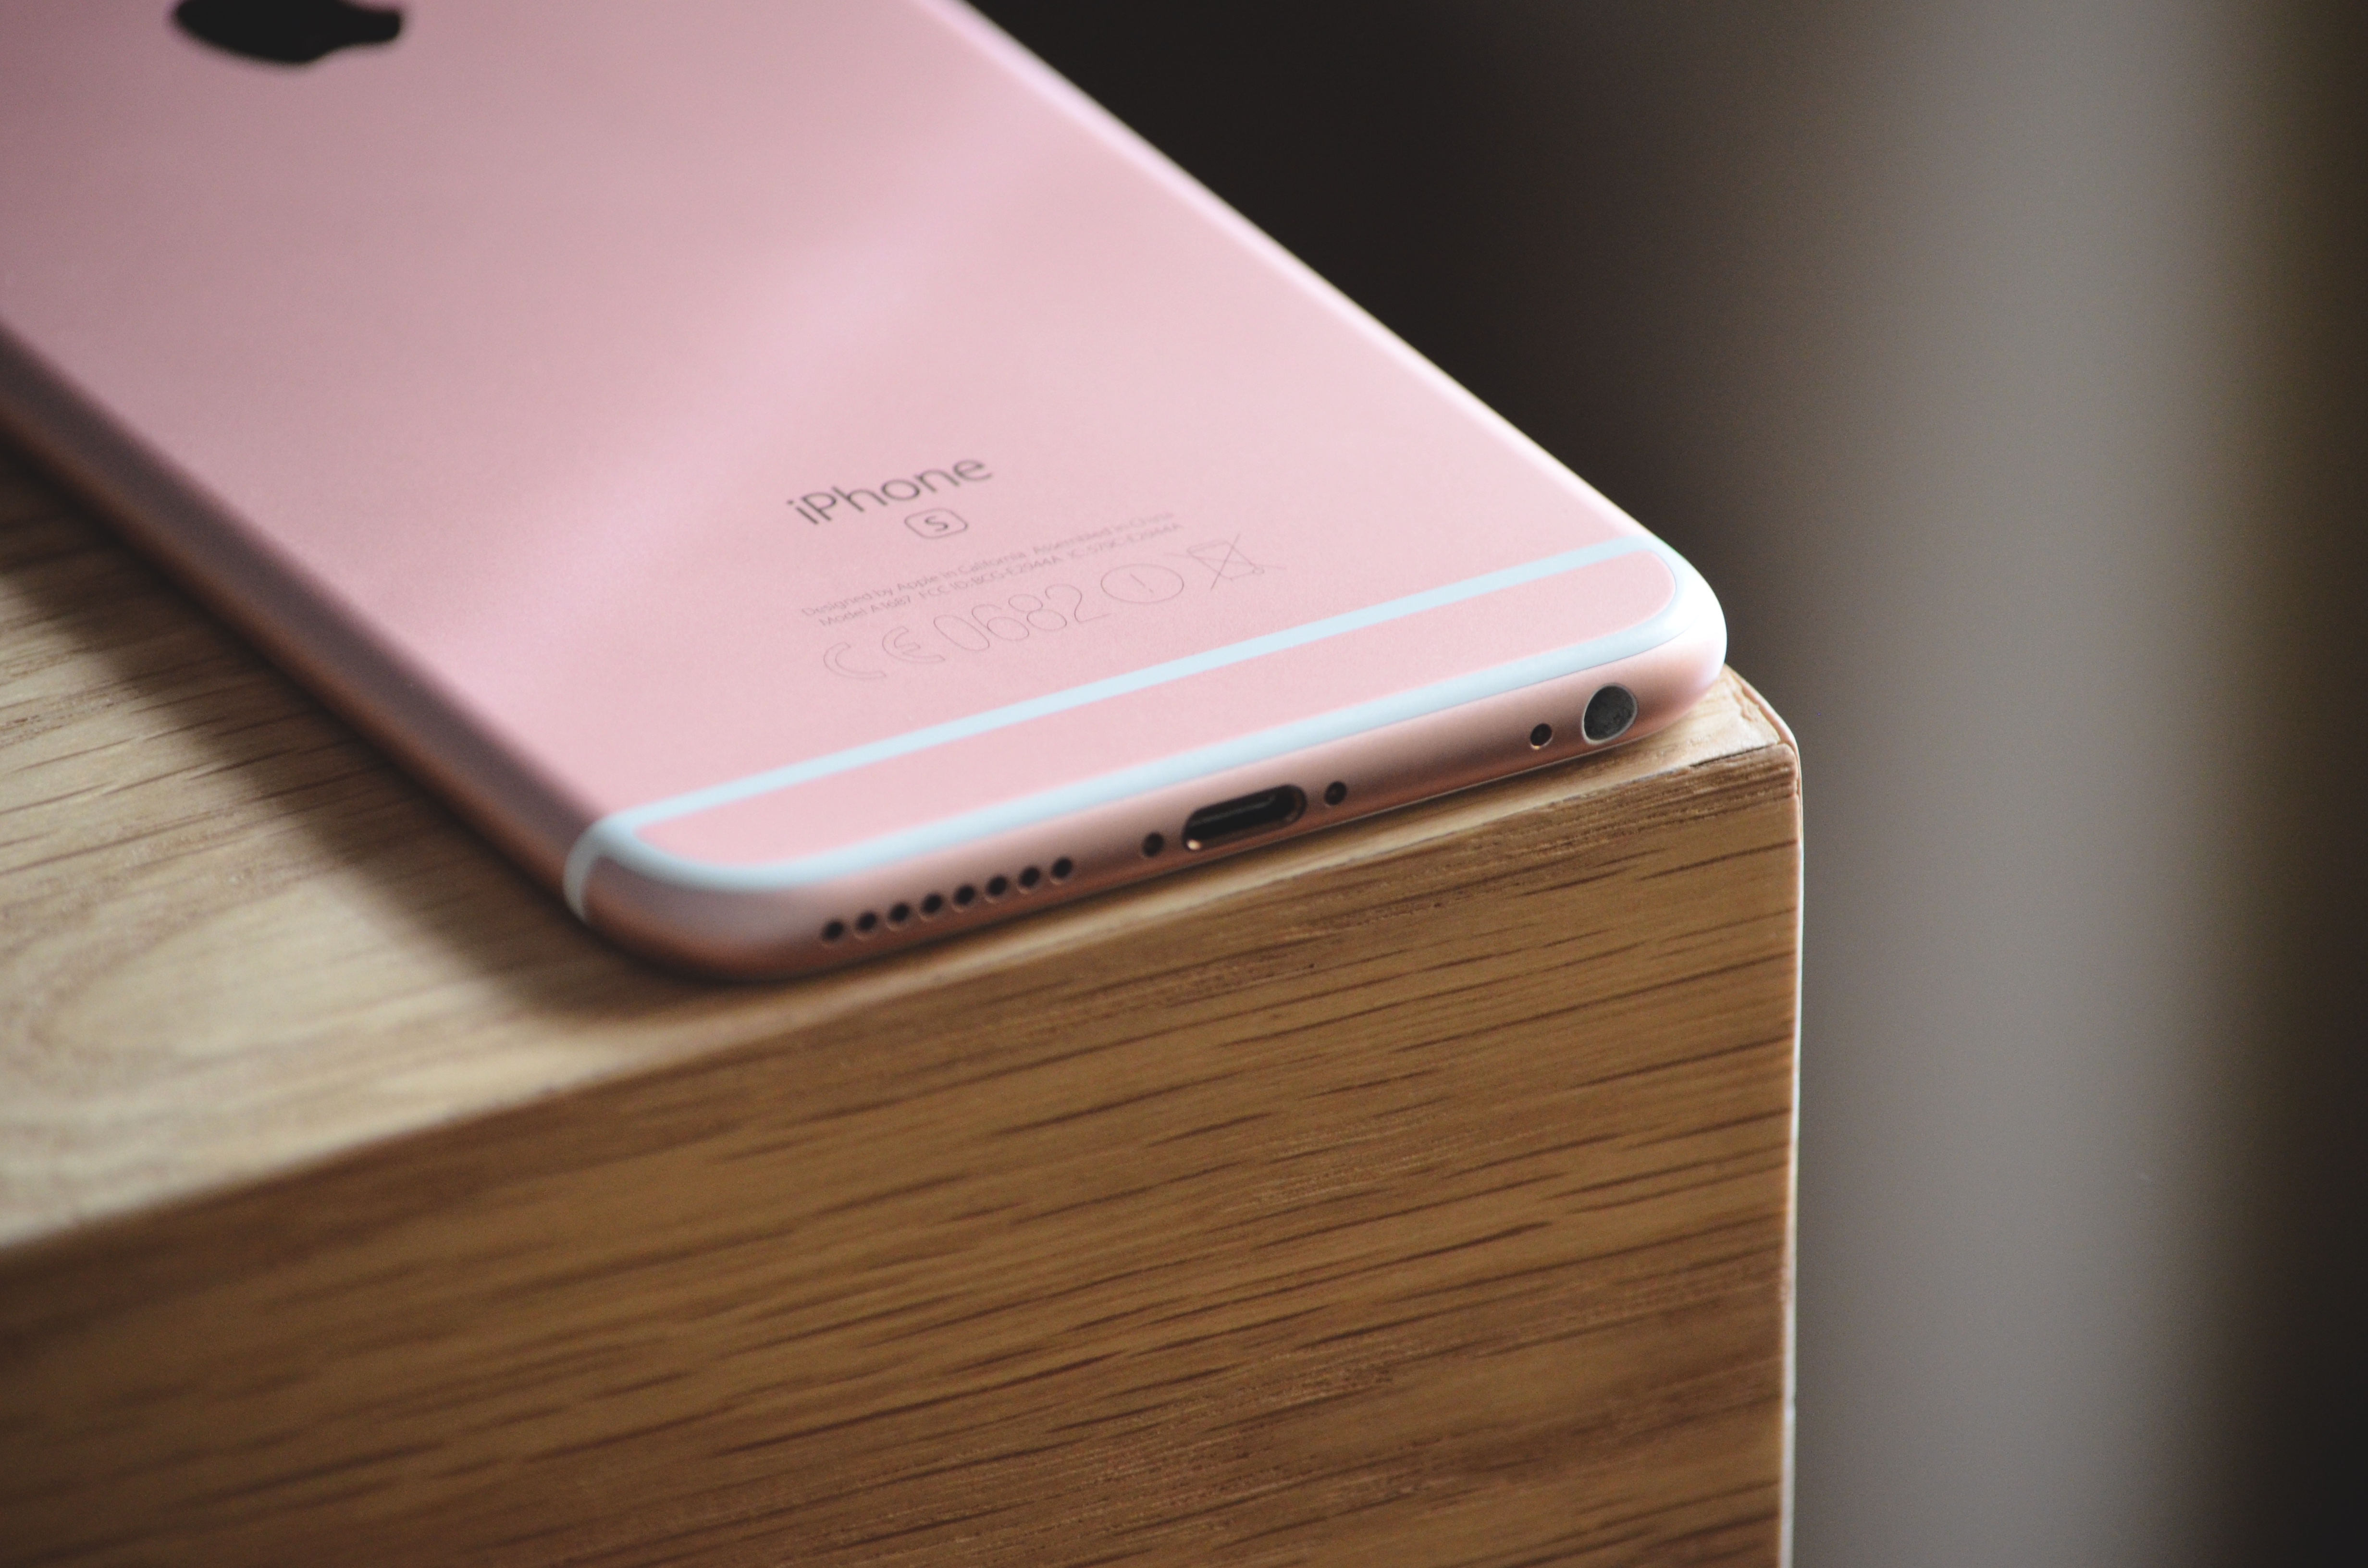
iphone, desk, smartphone, apple, wood, technology, telephone, gadget, mobile phone, education, product, wooden table, indoors, electronics, cellphone, data, portable, iphone 6s, portable communications device, communication device, rose gold